Martin Johnson (musician)

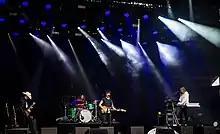
Johnson performing with The Night Game in 2018

Johnson currently helms the new wave band The Night Game. The band released two singles in 2017, "The Outfield" and "Once In A Lifetime", and toured as an opening act with John Mayer. They also collaborated with Kygo on the song "Kids In Love". On February 1, 2018, The Night Game released a version of "Kids In Love" without Kygo and announced plans for a tour.